Grosse Pointe

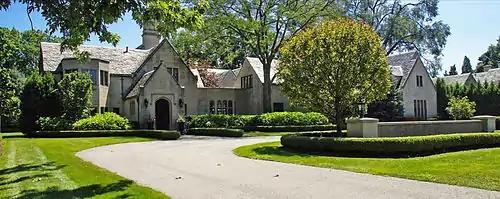
Windmill Point (1925), Tudor Revival mansion by Hugh T. Keyes

Grosse Pointe has a significant collection of historic architecture as well as some newer mansions. Albert Kahn designed the Edsel & Eleanor Ford House (1927) at 1100 Lakeshore Dr. in Grosse Pointe. Rose Terrace (1934–1976), the mansion of Anna Thompson Dodge, once stood at 12 Lakeshore Dr. in Grosse Pointe. Designed by Horace Trumbauer as a Louis XV styled château, Rose Terrace was an enlarged version of the firm's Miramar in Newport, Rhode Island. A developer, the highest bidder for Rose Terrace, demolished it in 1976 to create an upscale neighborhood. This gave a renewed sense of urgency to preservationists. The Dodge Art Collection from Rose Terrace may be viewed at the Detroit Institute of Arts. The Italian Renaissance styled Russell A. Alger House (1910), at 32 Lakeshore Dr., by architect Charles A. Platt serves as the Grosse Pointe War Memorial. Many noted architects designed works in Grosse Pointe including Albert Kahn, Marcel Breuer, Marcus Burrowes, Chittendon and Kotting, Crombie & Stanton, Wallace Frost, Robert O. Derrick, John M. Donaldson, Louis Kamper, August Geiger, William Kessler, Hugh T. Keyes, George D. Mason, Charles A. Platt, Leonard Willeke, Eliel and Eero Saarinen, Field, Hinchman, and Smith, William Buck Stratton, and Minoru Yamasaki. Included below are examples of some of Grosse Pointe's many historic structures.